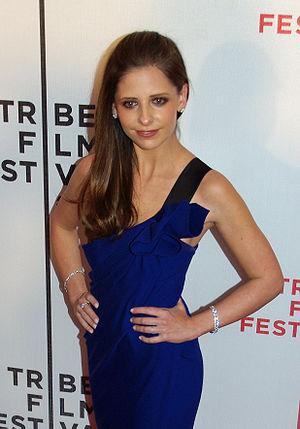
Bravo Otto est un prix attribué depuis 1957 par les lecteurs du magazine allemand Bravo.
Sarah Michelle Gellar, née le 14 avril 1977 à New York, est une actrice, productrice et entrepreneuse américaine.